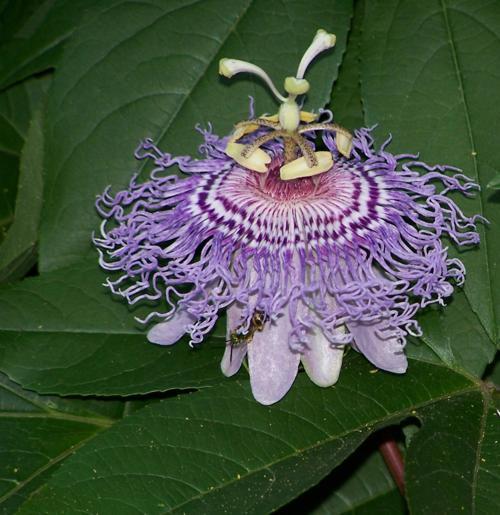
Label: passion flower